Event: Nepal Earthquake
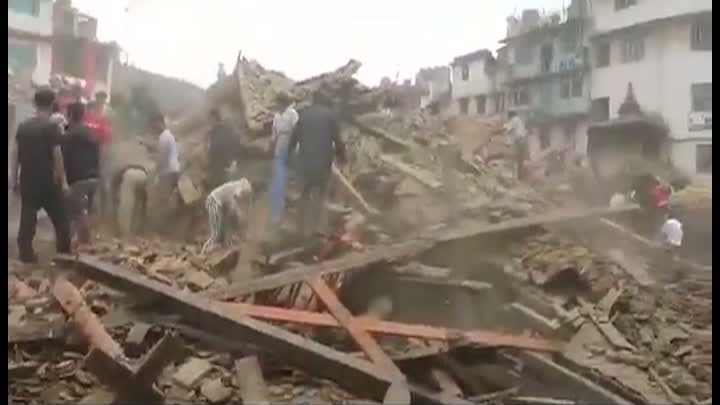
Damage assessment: damage